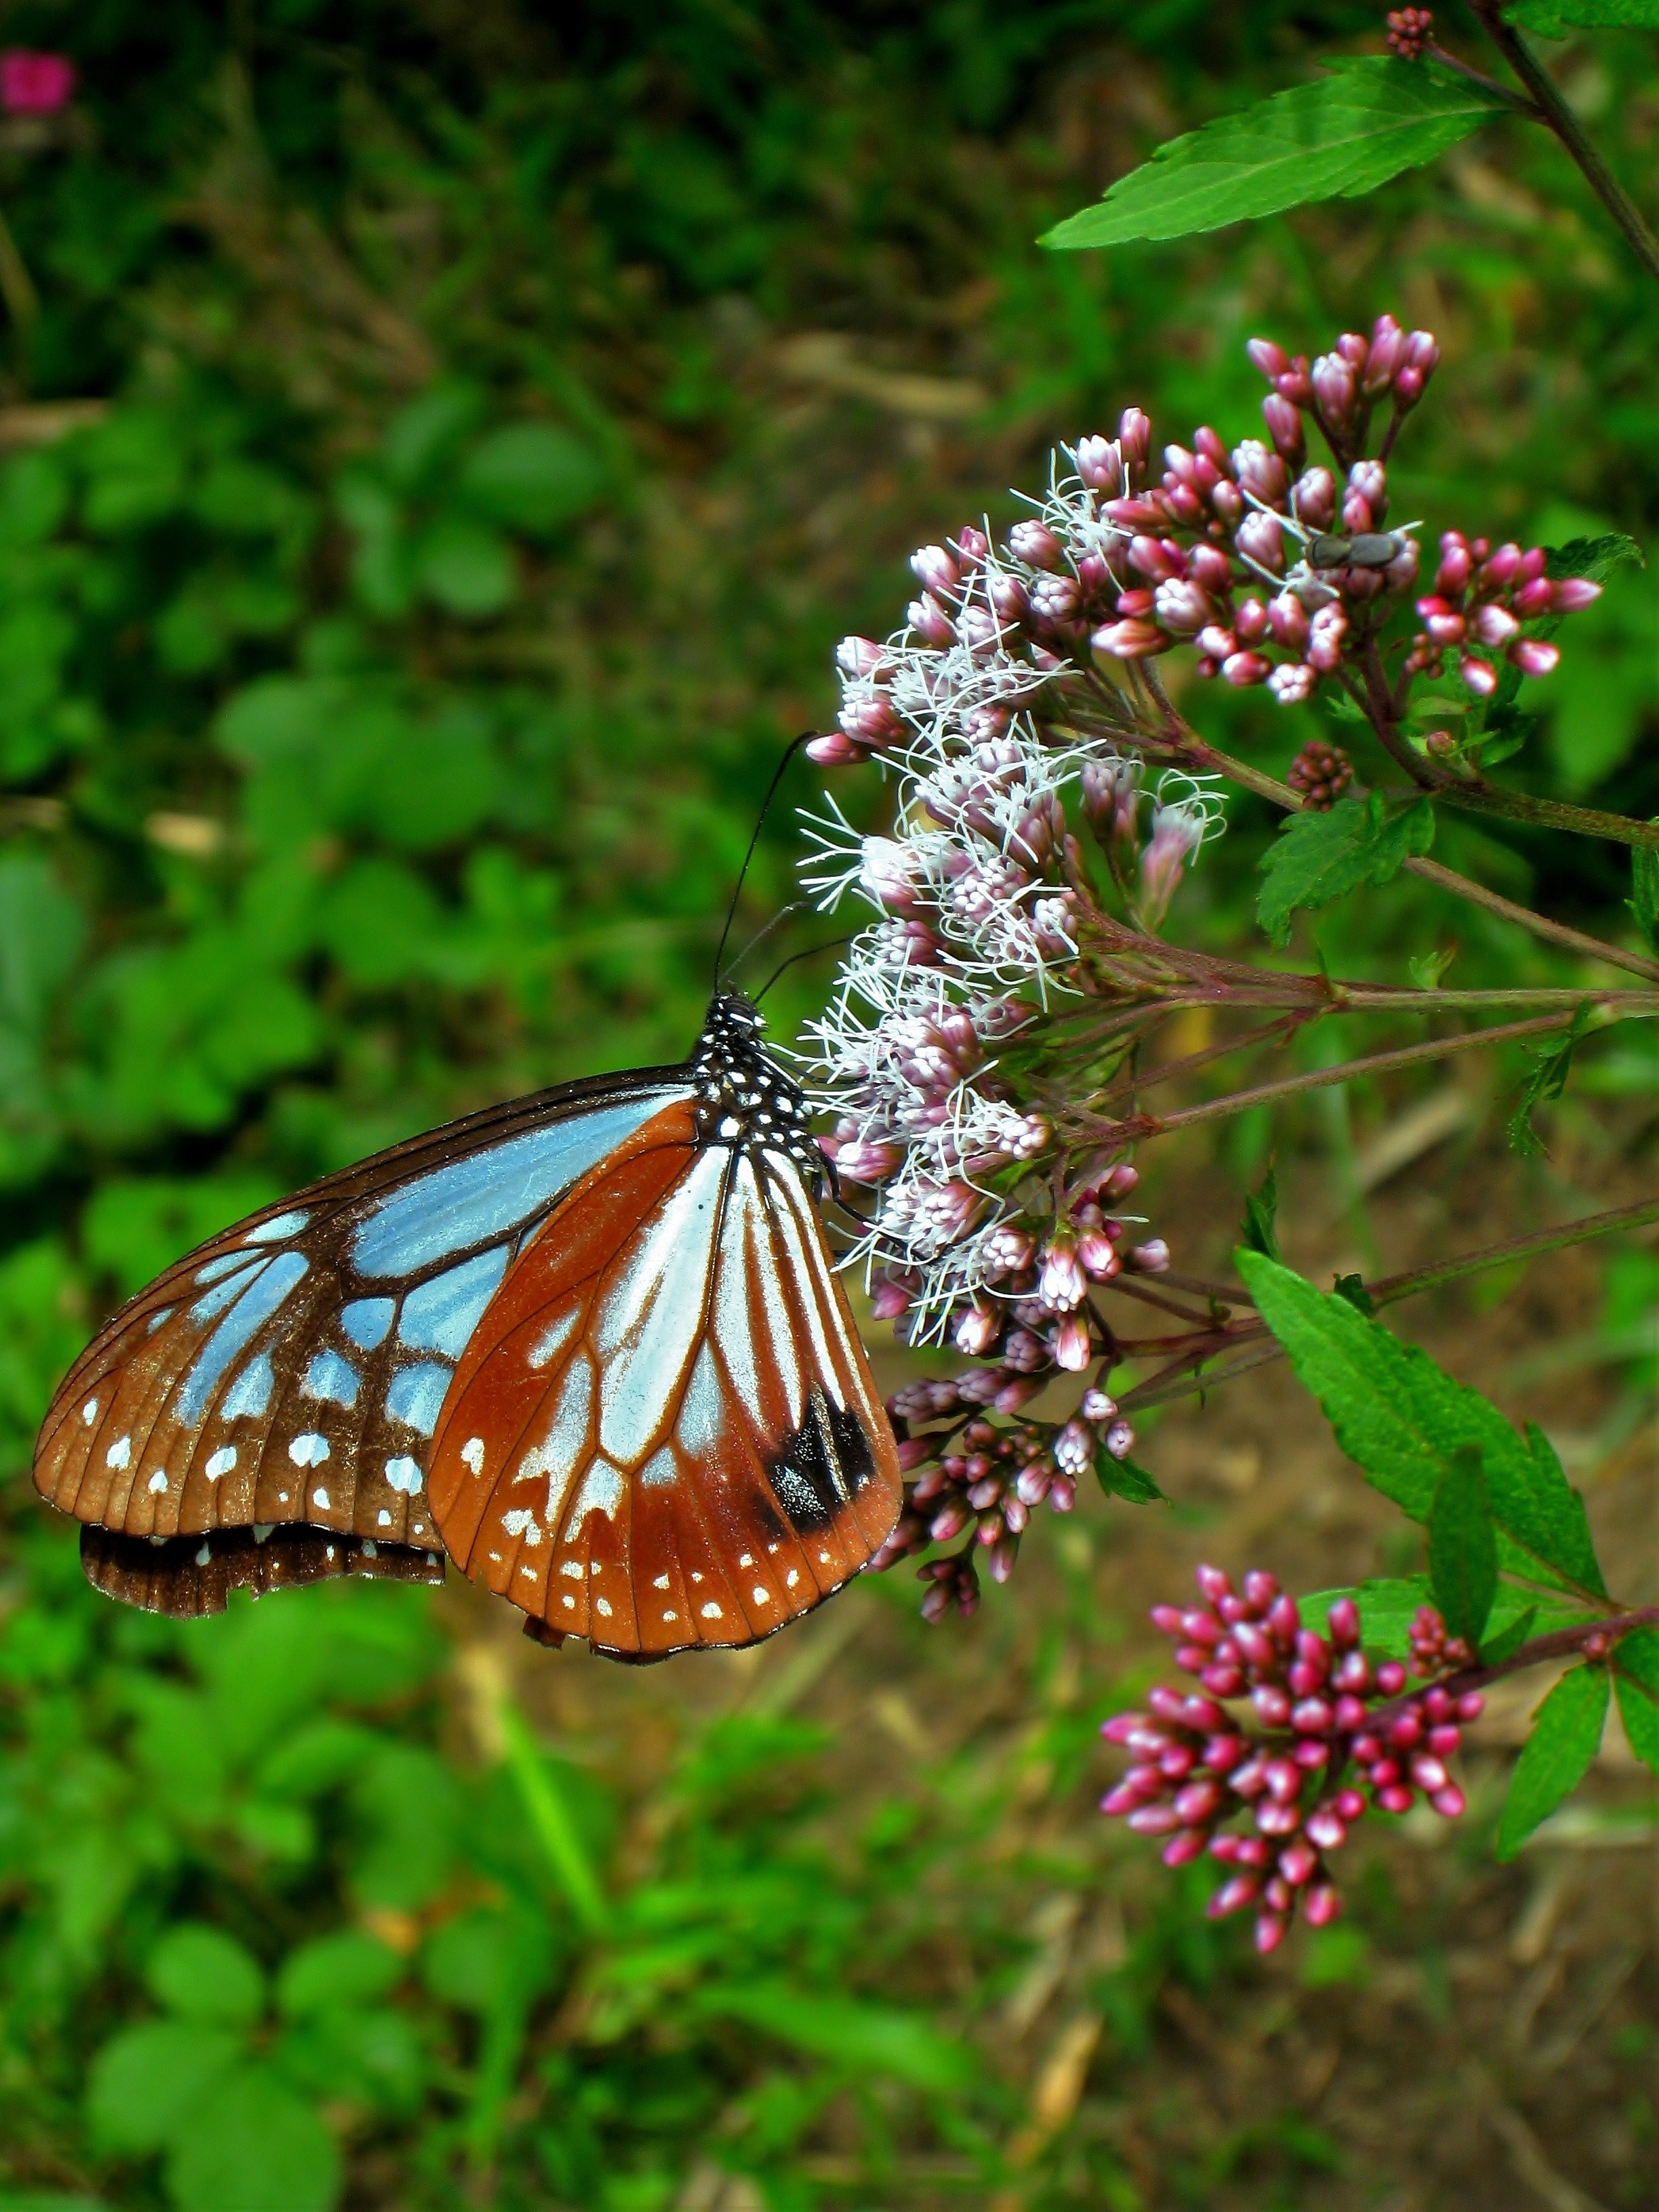
nature, cloud, plant, meadow, leaf, flower, wildlife, green, insect, botany, butterfly, japan, flora, fauna, invertebrate, blue sky, wildflower, flowers, monarch butterfly, kanagawa, nectar, otsu park, yokosuka, macro photography, arthropod, pollinator, moths and butterflies, lycaenid